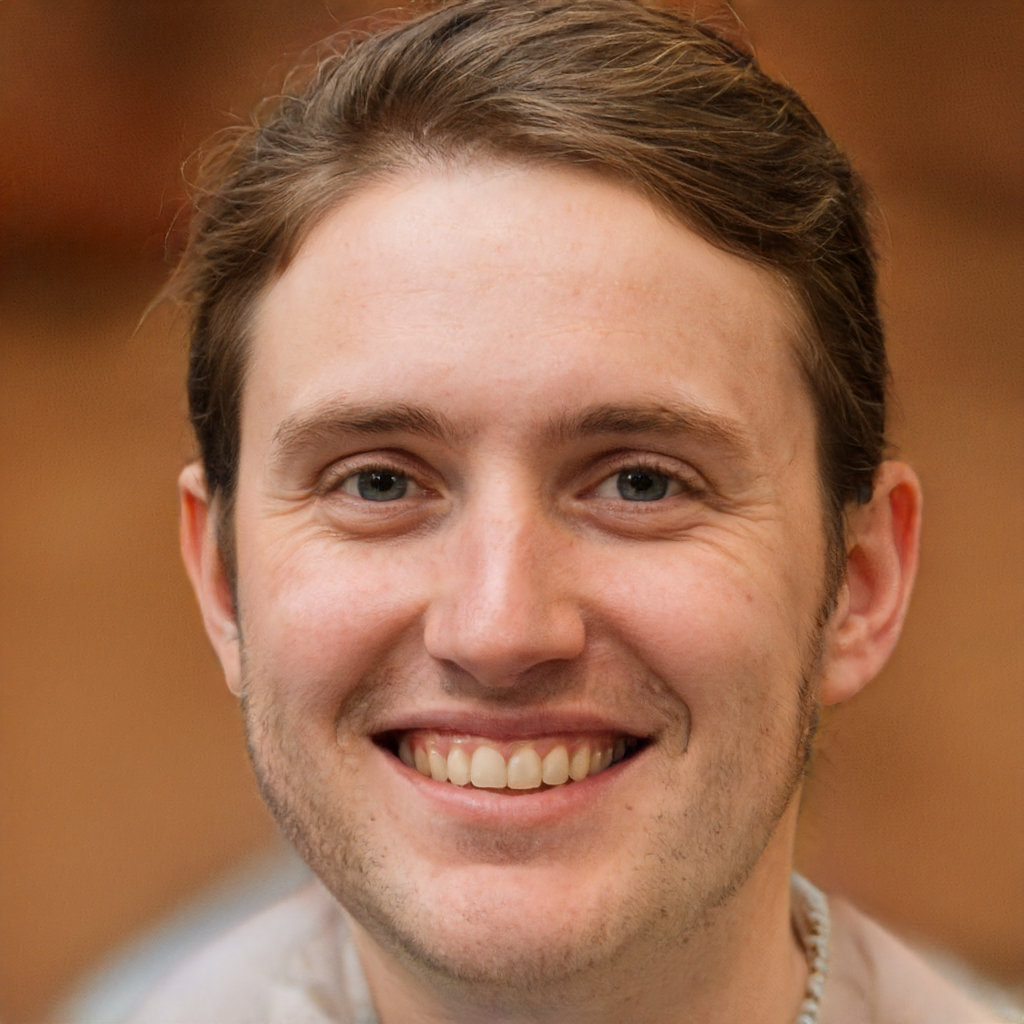
Gender: Male